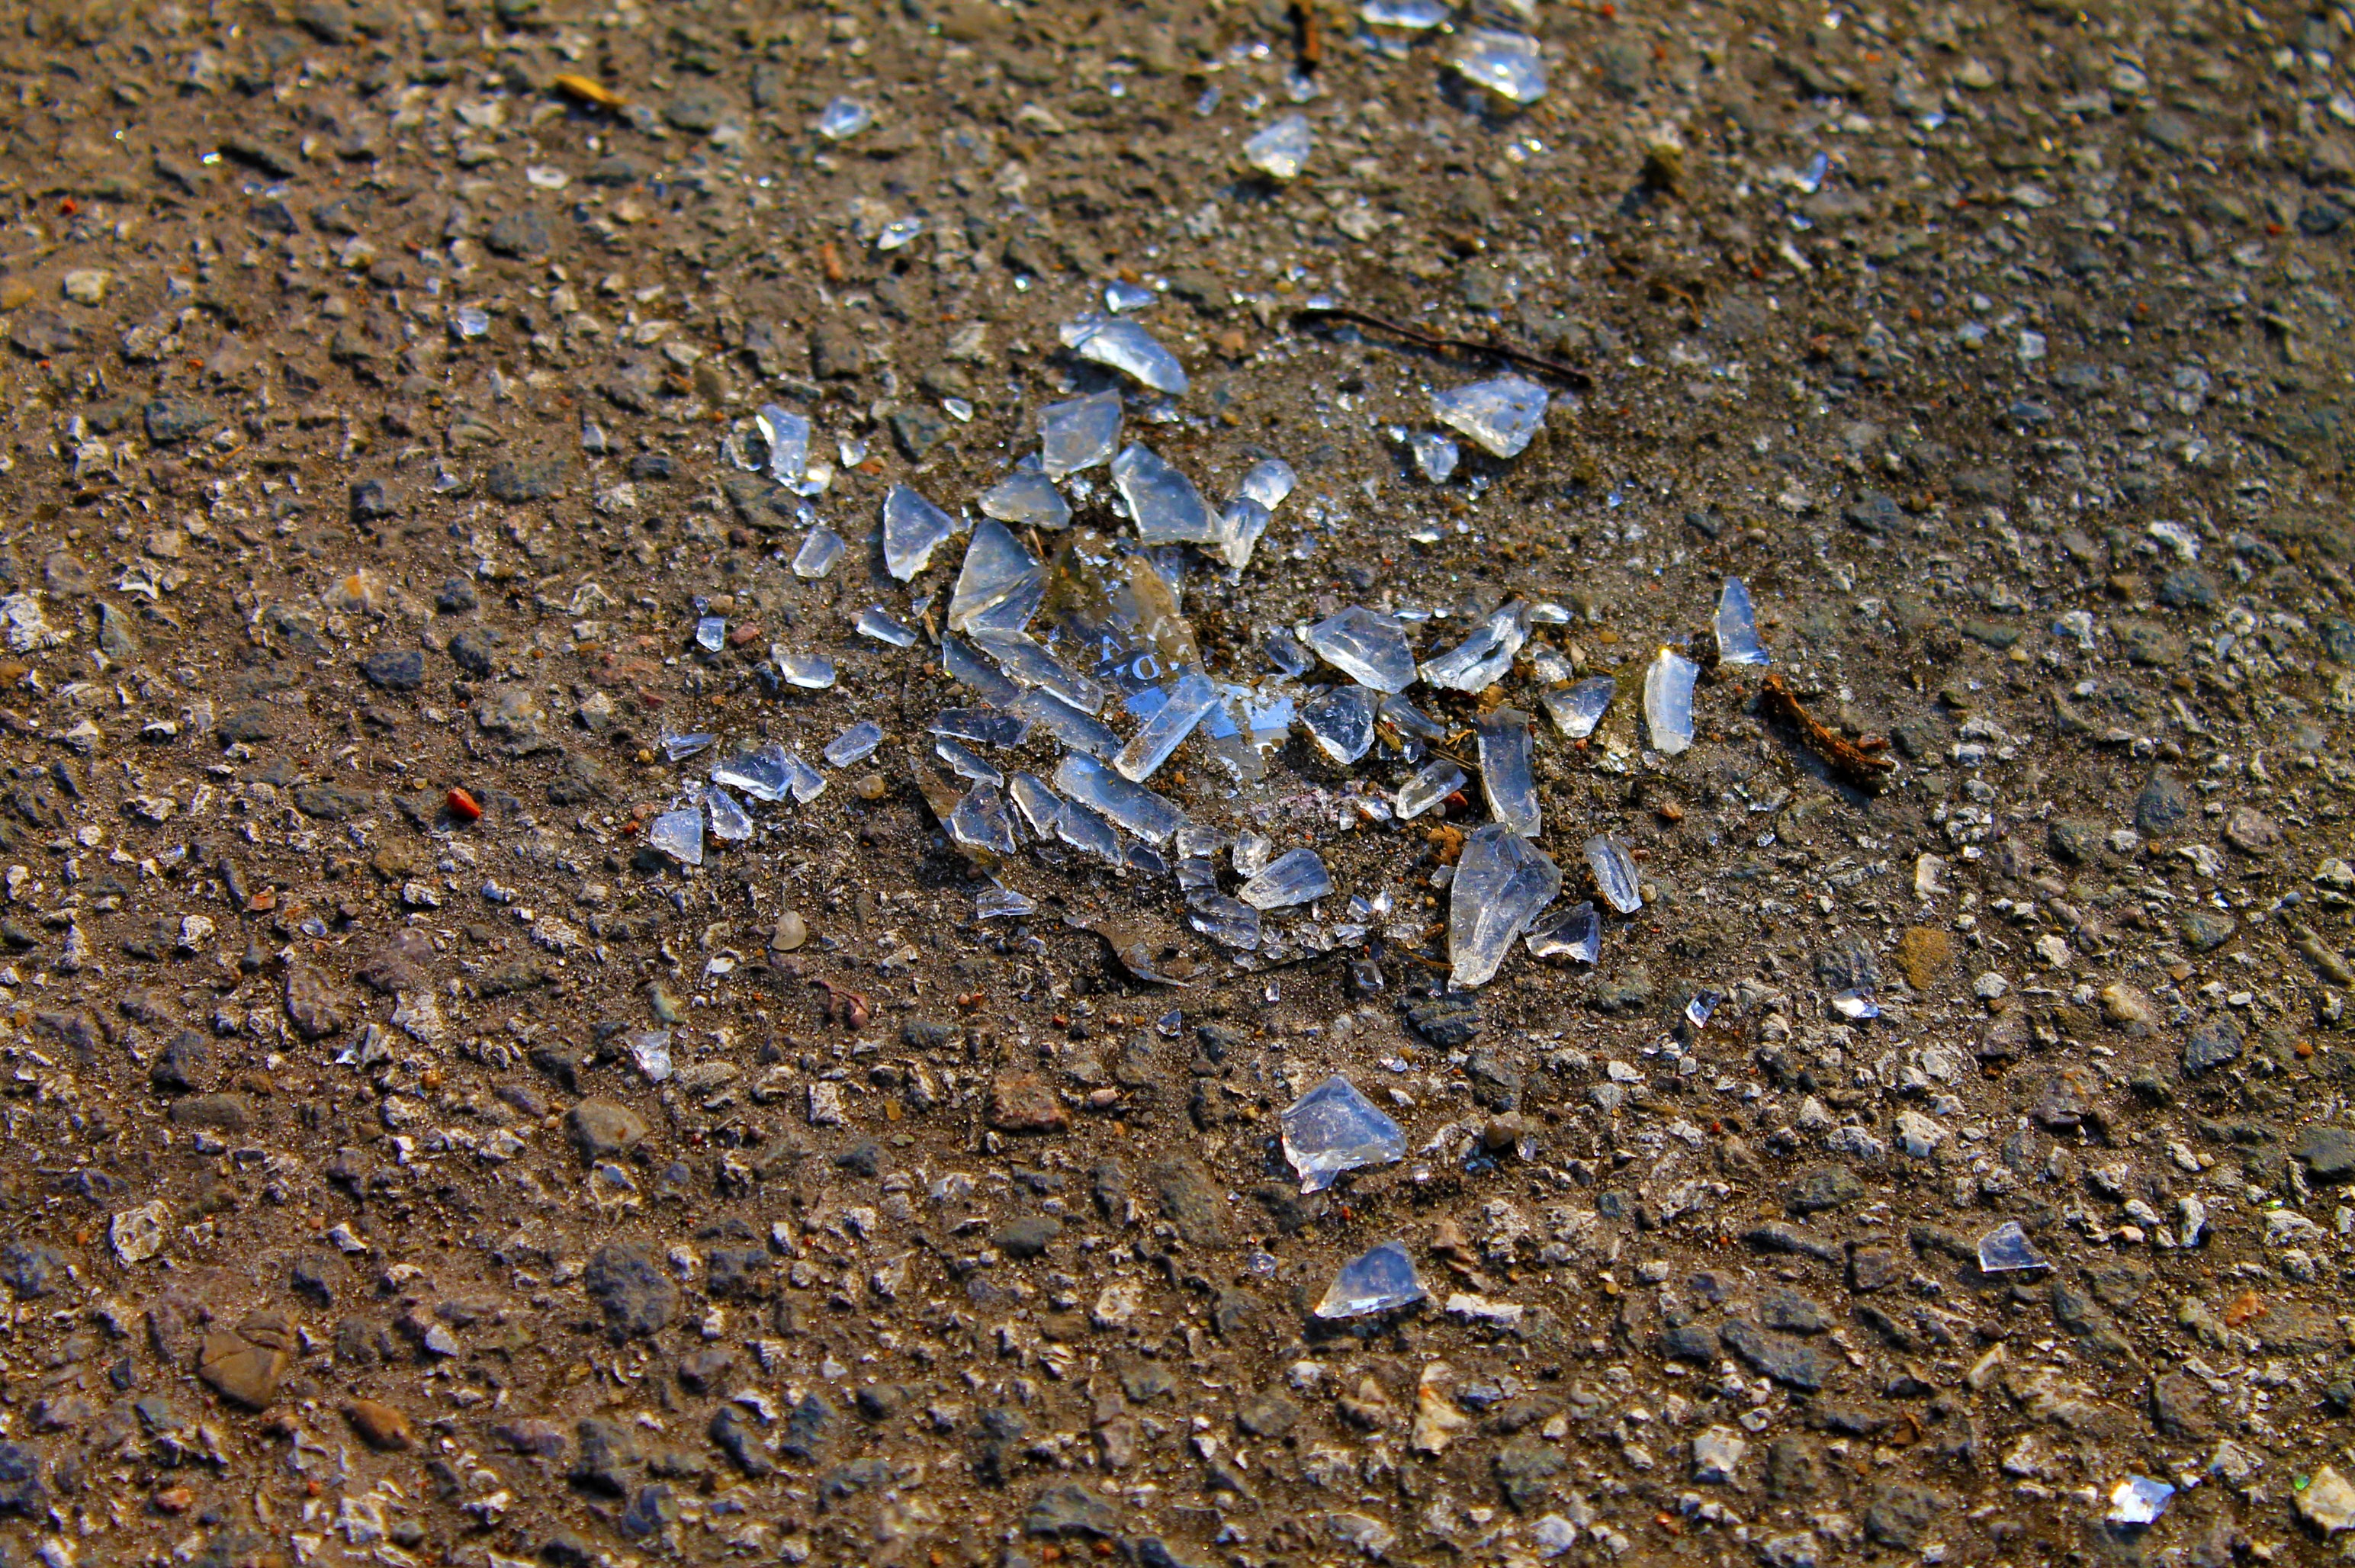
sand, rock, leaf, glass, asphalt, wildlife, broken, soil, fauna, material, geology, shard, glass breakage